Annibal Gantez

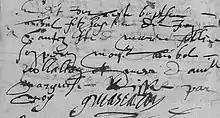

Born in Marseille, Gantez was baptized at the Notre-Dame La Major Cathedral. He was the son of Jean Gantez [Gantes, Gantès, Ganteze...] (whose father was a tailor and a native of Cuers) and Marie Joly [Jollie]. His parents had married in Aix-en-Provence on 19 September 1599. He was a godchild of Annibal Pollalion and Marquise Visse. As is often the case at this time, his conditions for learning music are unknown. It is when he reached the age of almost twenty that we begin to be able to follow him on his journey.